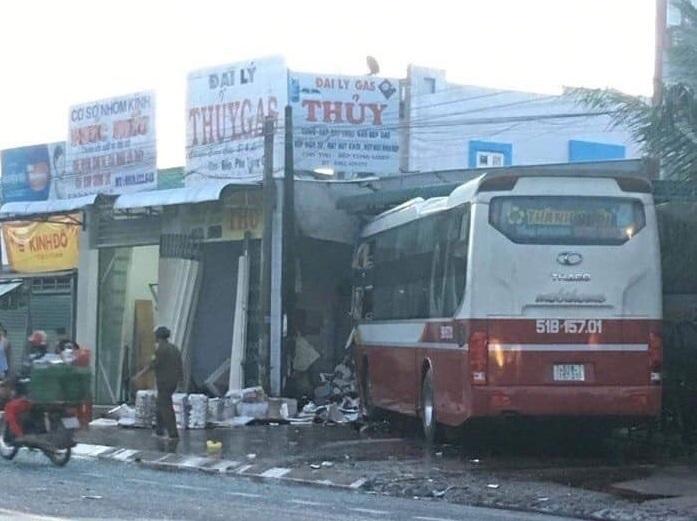
ở trên vỉa hè có sự xuất hiện của một chiếc xe khách